History of the SkyTrain

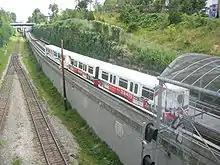
A MK I train passing by on the Millennium Line, between VCC–Clark station and Commercial–Broadway station (2006)

The first section of the Millennium Line opened in 2002, with the addition of two stations, Braid and Sapperton. Most of the remaining portion began operating later that year, serving North Burnaby and East Vancouver. Phase I of the Millennium Line was completed $50 million under budget. Critics of the project dubbed it the "SkyTrain to Nowhere", claiming that the route of the new line was based on political concerns, not the needs of commuters. One illustration of the legitimacy of this complaint was that the end of the Millennium Line was located in a vacant field, originally chosen because it was supposed to be the location for a new high-tech development and was close to the head office of QLT Inc., but additional development was slow to materialize. That station, VCC–Clark near Clark Drive and Broadway, did not open until 2006 because of difficulty in negotiating the right-of-way from BNSF Railway, but it was still short of the original proposed Phase II terminus at Granville Street.